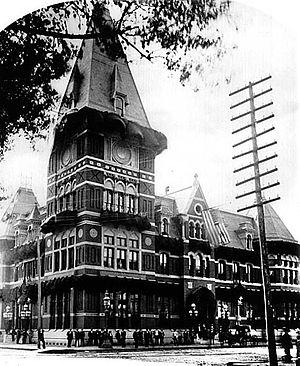
James Abram Garfield, né le 19 novembre 1831 à Orange et mort assassiné le 19 septembre 1881 à Elberon, est un homme d'État américain, 20ᵉ président des États-Unis. Après neuf élections consécutives à la Chambre des représentants des États-Unis dans l'Ohio entre 1863 et 1881, Garfield accède à la présidence sous l'étiquette du Parti républicain. Son mandat, fortement écourté par son assassinat, est marqué par une résurgence controversée de l'autorité présidentielle sur la préséance du Sénat concernant les nominations fédérales, une relance de la puissance navale américaine, l'élimination de la corruption au sein du service postal et la nomination de plusieurs Afro-Américains à de hautes fonctions fédérales.